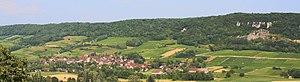
Vue du village de lavigny dans son environnement.
Lavigny est une commune française située dans le département du Jura et la région Bourgogne-Franche-Comté.